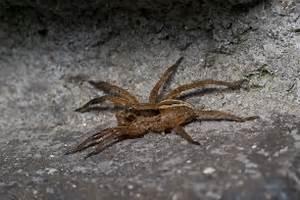
spider